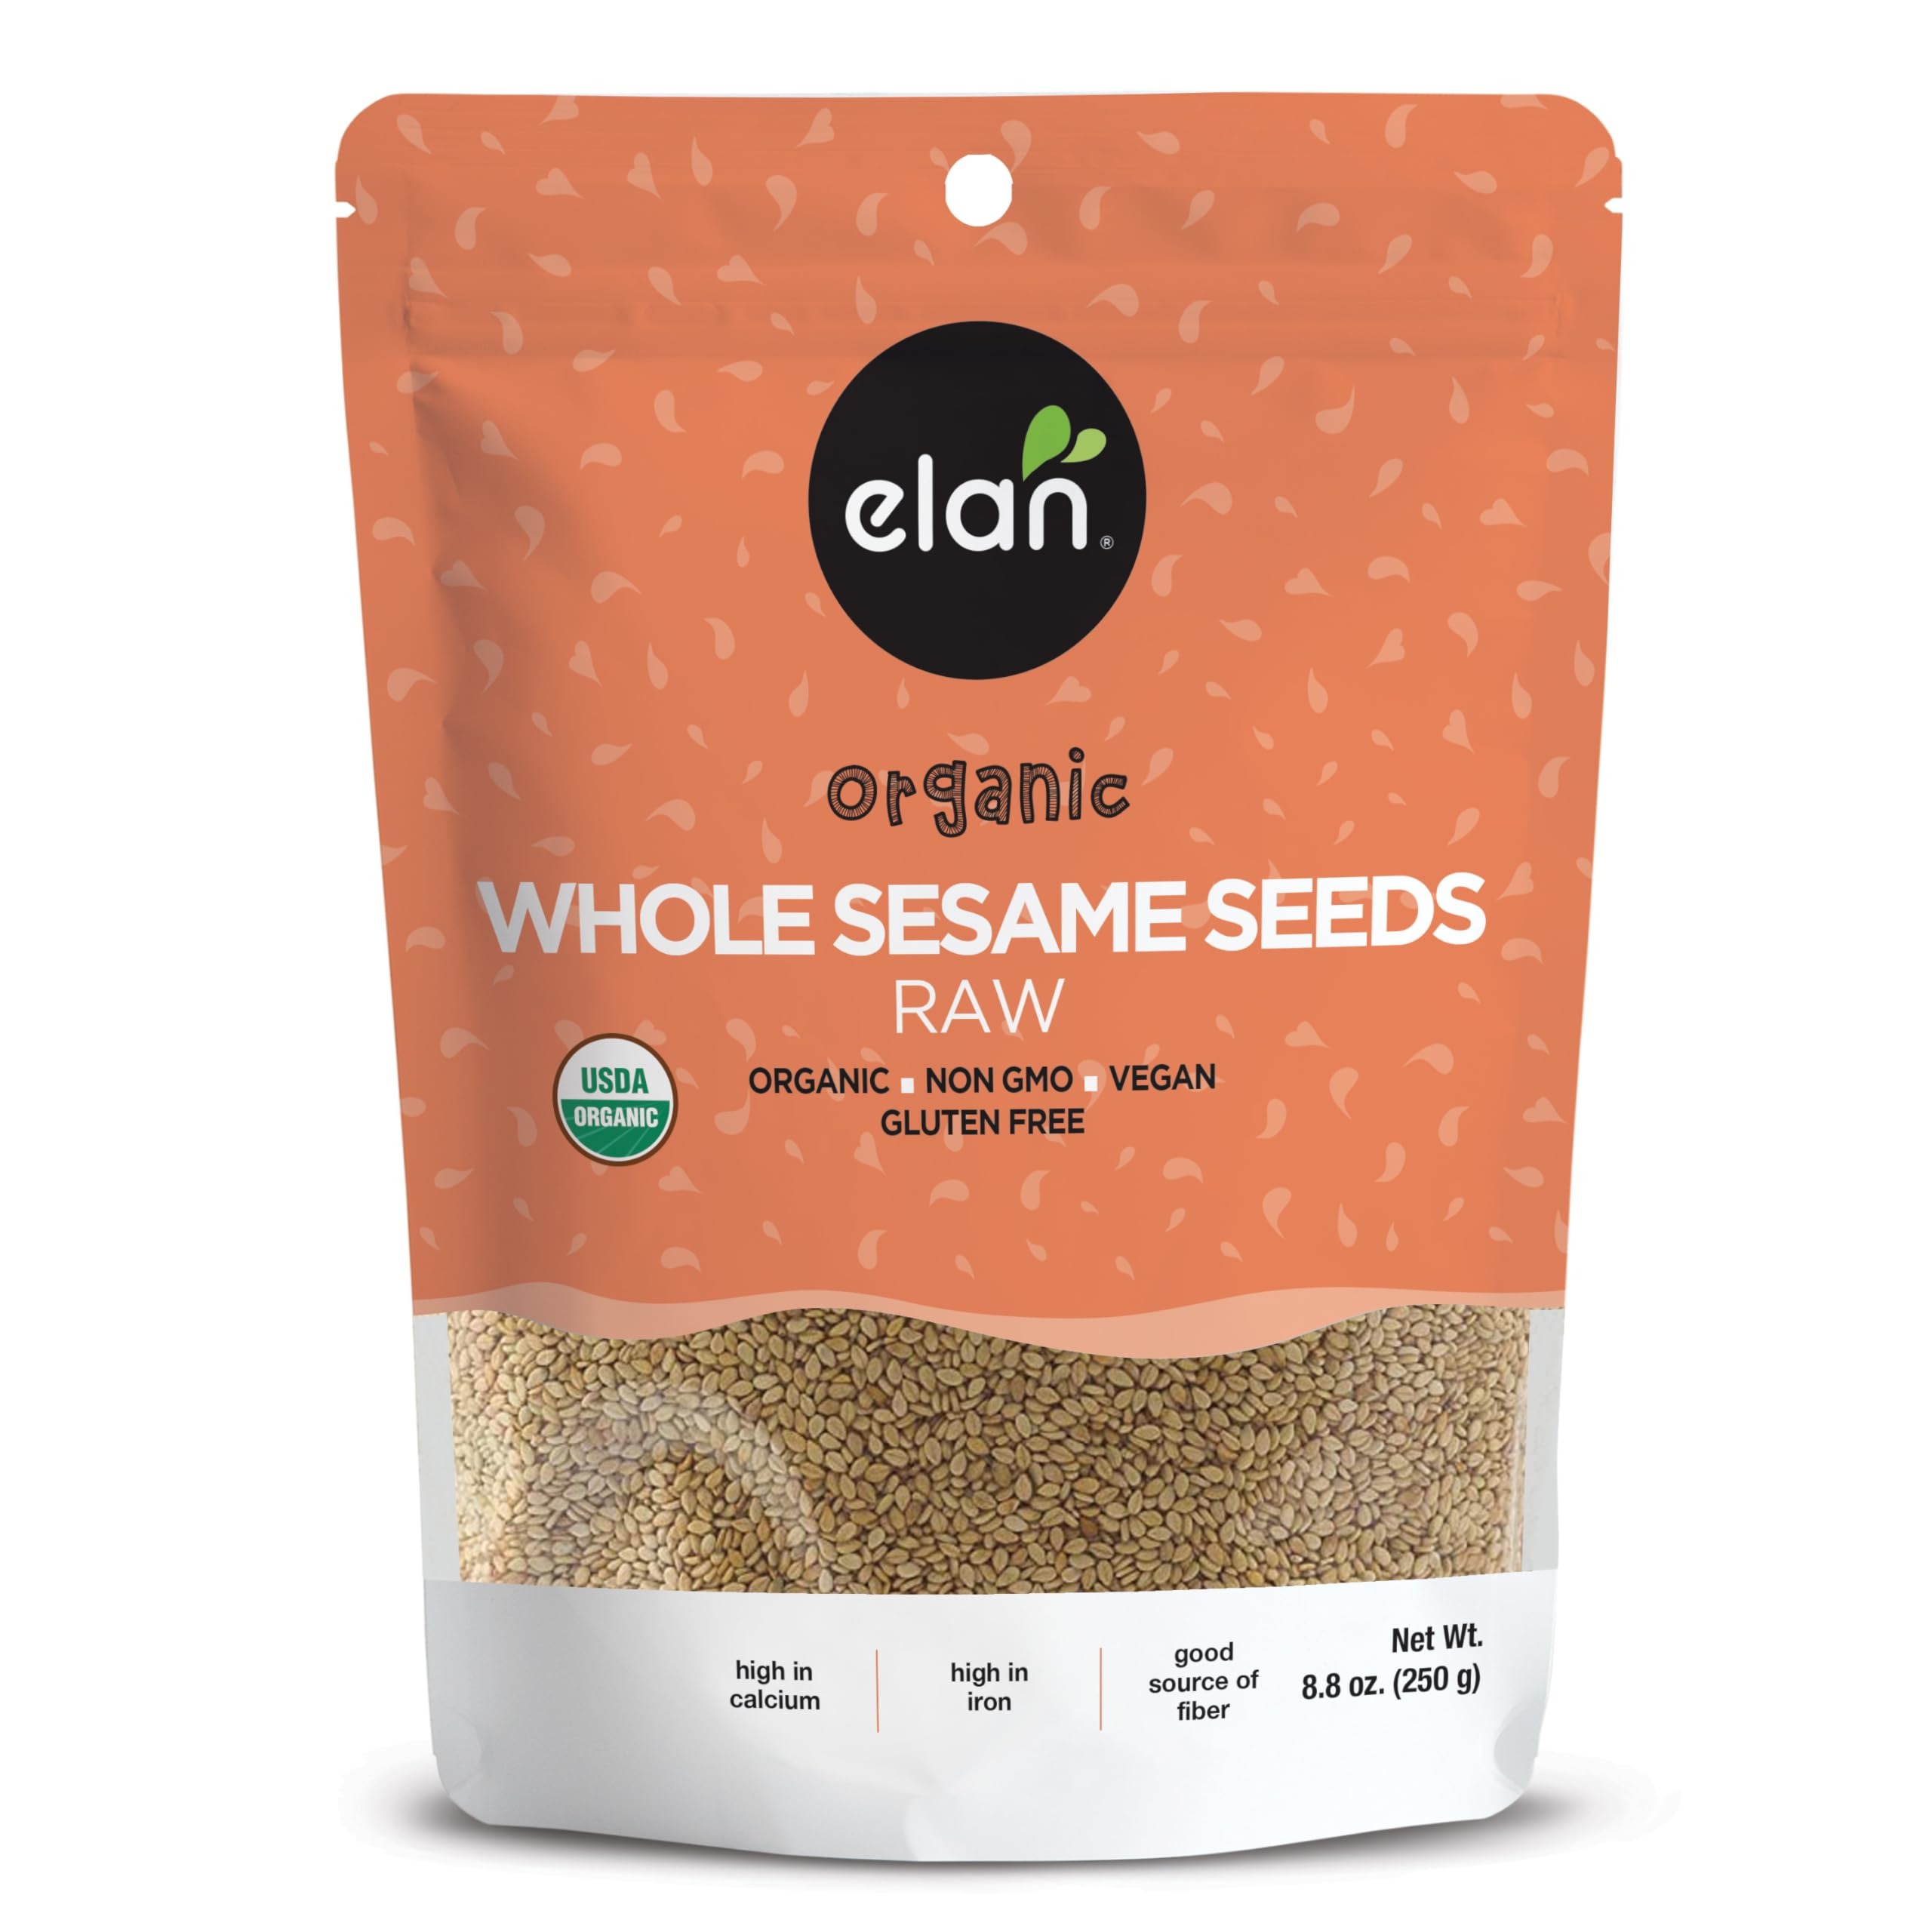
Item Name: Elan Organic Sesame Seeds, Non-GMO, Vegan, Gluten-Free , 8.8 oz
Bullet Point 1: DELICIOUSLY RAW: Elan Organic Sesame Seeds are whole, untreated seeds with a light and fragrant flavor. Elevate your routine by sprinkling them on your favorite recipes
Bullet Point 2: GET CREATIVE: Use these sesame seeds as a topping on healthy snacks like yogurt, smoothies and salads. Try them in baked goods for extra crunch and flavor
Bullet Point 3: REAL NUTRITION: A source of protein, fiber, calcium and iron, these sesame seeds are ideal for a balanced diet
Bullet Point 4: PROUDLY CERTIFIED: Proudly certified organic (USDA & Ecocert), Gluten-Free, and Kosher, ensuring high-quality standards for health-conscious snackers
Bullet Point 5: ALL-NATURAL: Elan Sesame Seeds are GMO-Free, sulphite-free, vegetarian, vegan, and without additives, making them a wholesome choice for everyone
Bullet Point 6: STORAGE: Keep these sesame seeds in a cool, dry place to maintain optimal freshness and flavor
Value: 8.8185
Unit: Ounce

Price: 3.52